Sergey Ryazansky

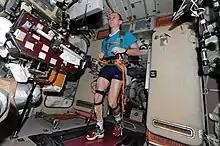
Ryazansky exercises on the Treadmill Vibration Isolation System (TVIS) in the Zvezda Service Module.

Sergey Ryazansky launched to the International Space Station on his first spaceflight on board the Soyuz TMA-10M spacecraft on September 25, 2013 alongside Russian cosmonaut, Oleg Kotov and American astronaut Michael S. Hopkins. Ryazansky performed three EVA's during his mission; all were performed with crewmate Oleg Kotov. He served as a Flight Engineer on Expedition 37 and Expedition 38 before returning to Earth aboard the Soyuz on March 11, 2014.